Standard score

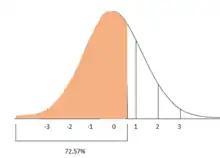
The "z" score for Student B was 0.6, meaning Student B was 0.6 standard deviation above the mean. Thus, Student B performed in the 72.57 percentile on the SAT.

Because student A has a higher z-score than student B, student A performed better compared to other test-takers than did student B.